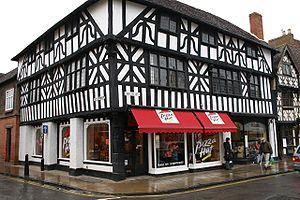
Un restaurant Pizza Hut dans le Warwickshire, Grande-Bretagne
Pizza Hut, Inc. est une chaîne de restauration rapide en franchise dont le siège social est situé dans la région de Dallas au Texas. Elle est spécialisée dans les pizzas, mais ses menus comprennent également des salades, des desserts et des plats cuisinés à base de pâtes.